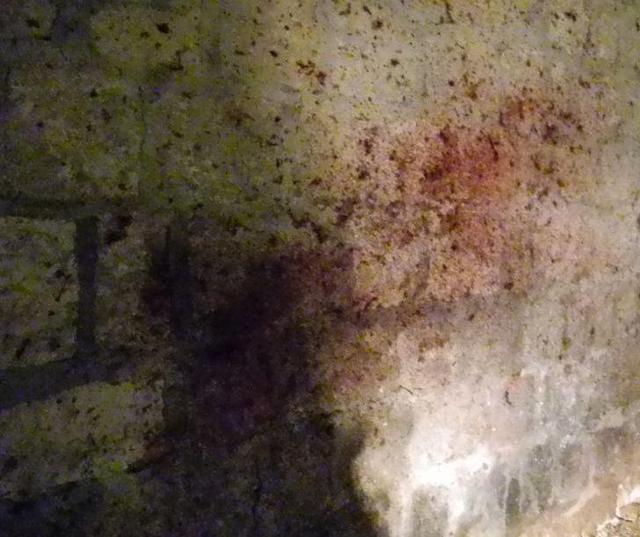
Texture: stained